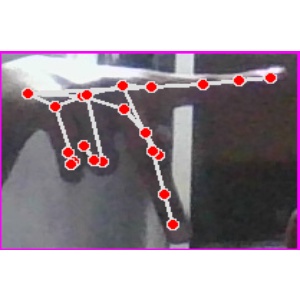
अक्षर: प